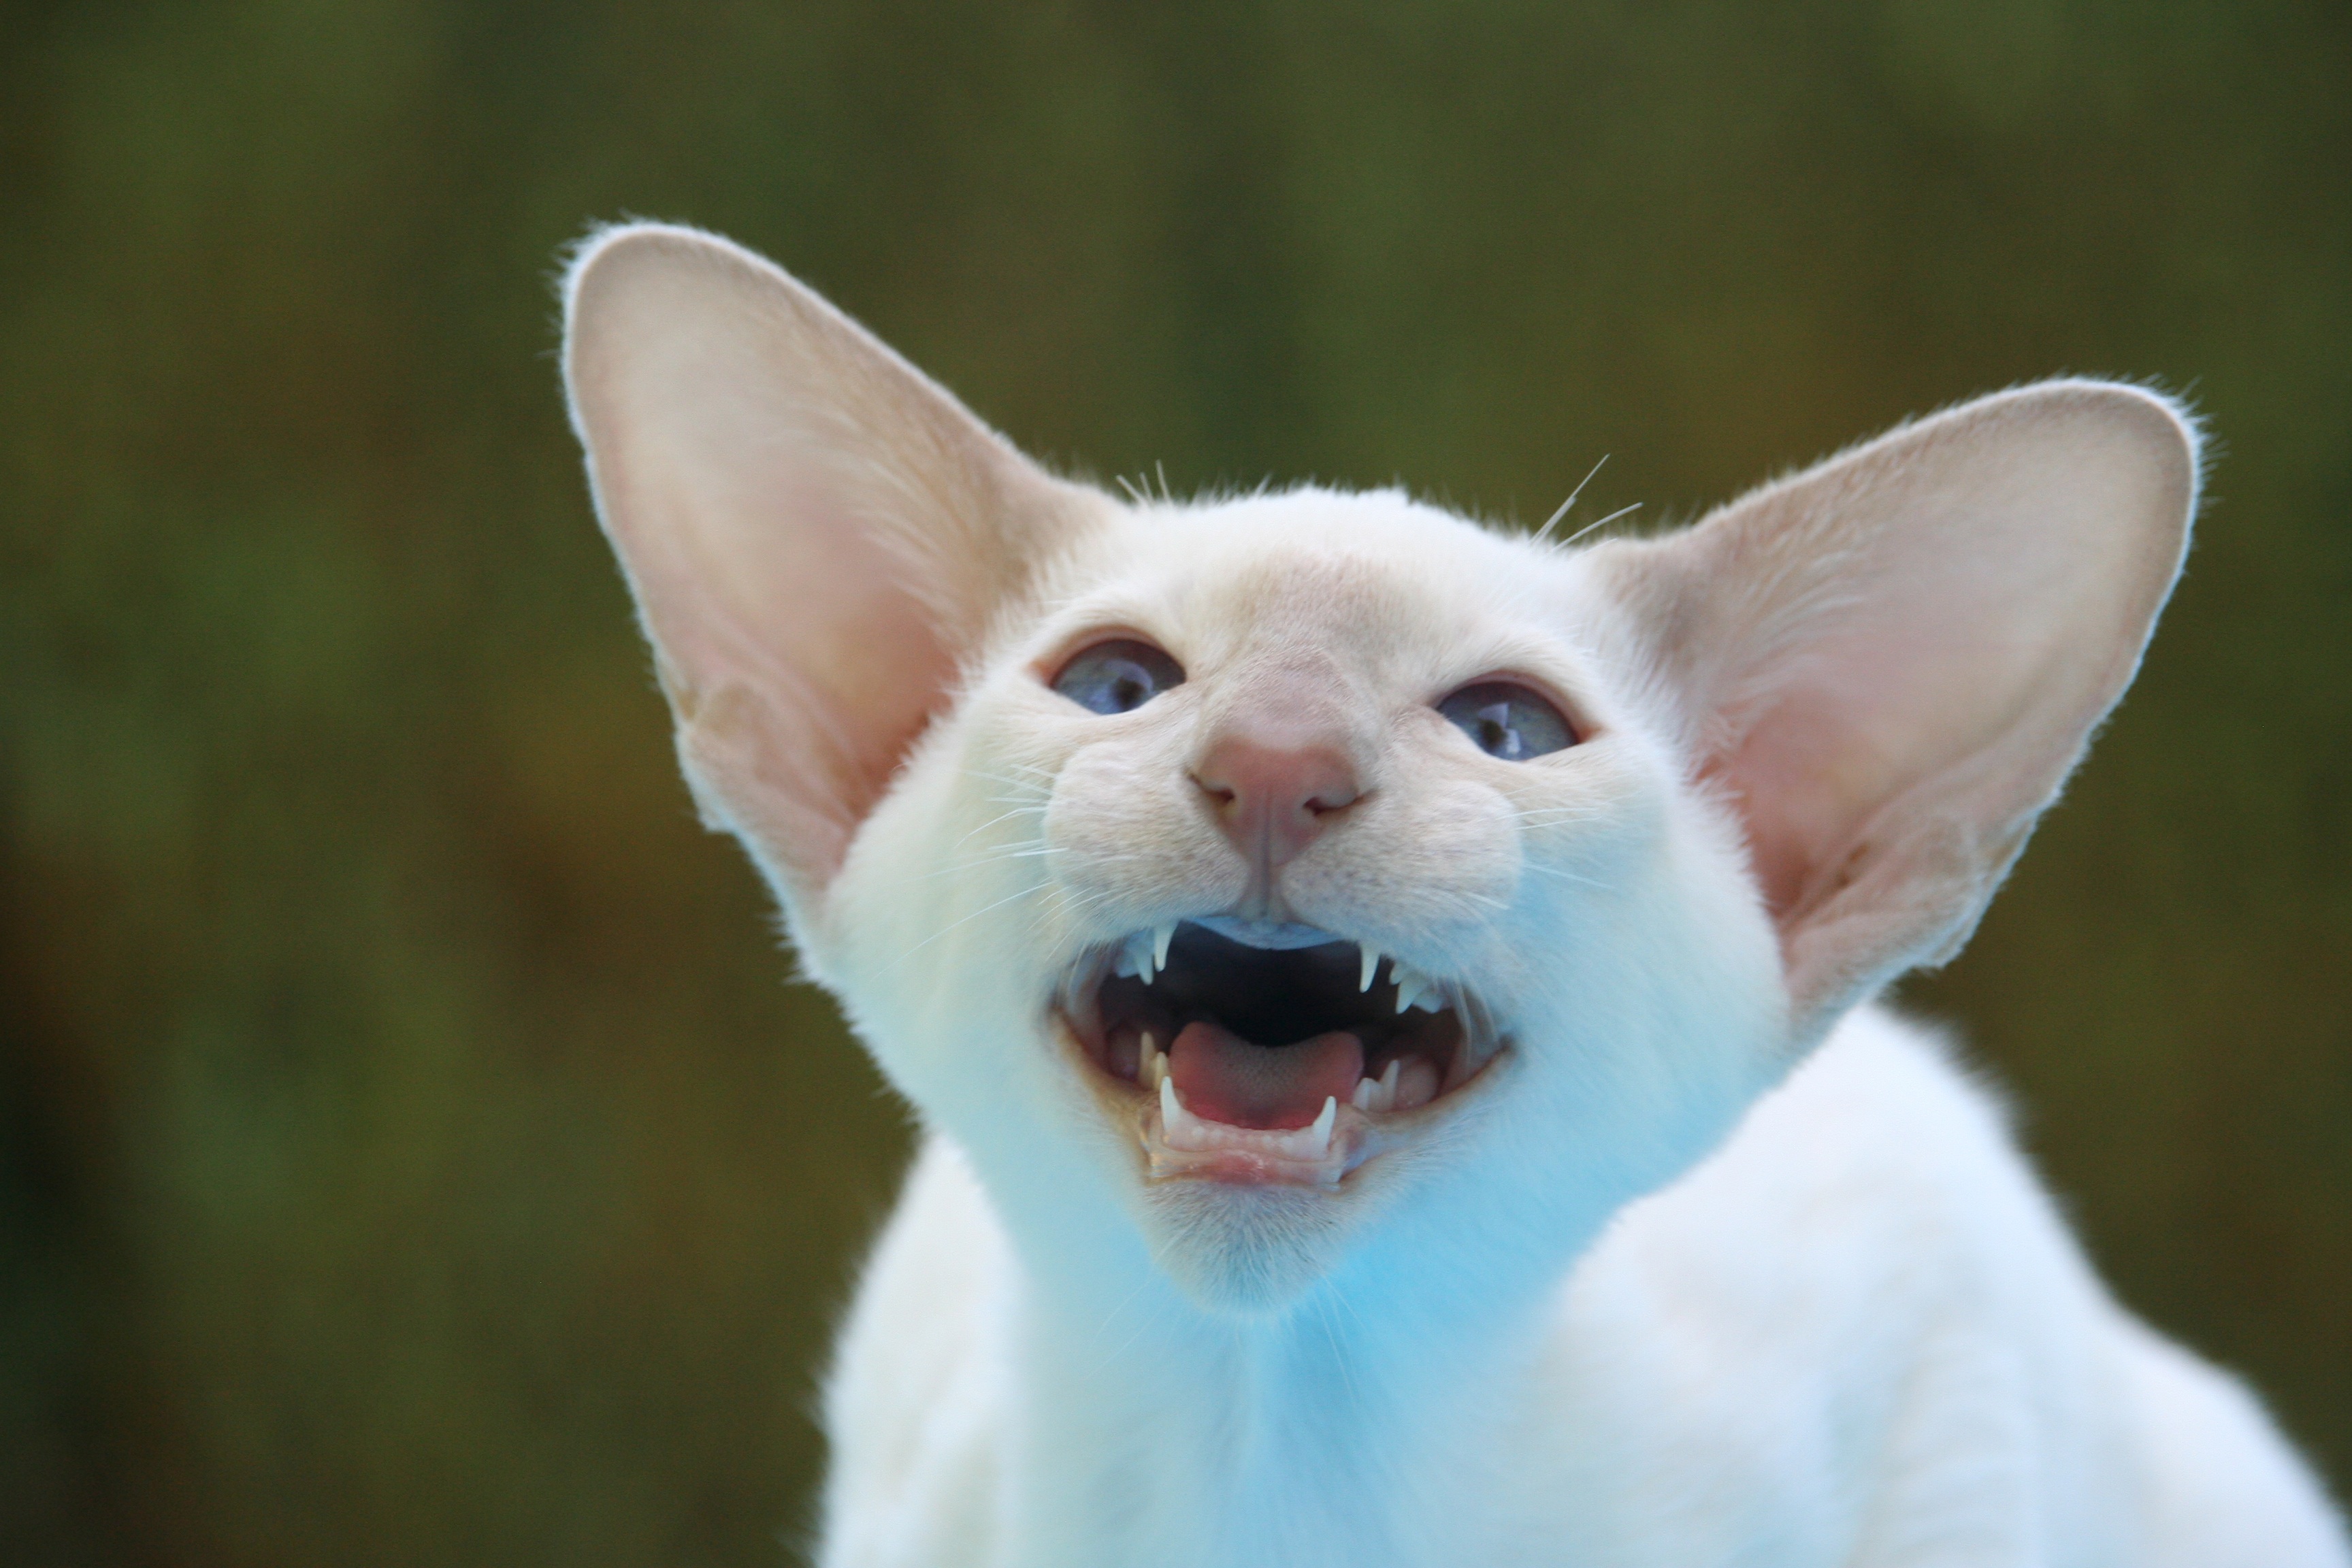
hair, animal, pet, fur, portrait, kitten, cat, mammal, baby, playful, yawn, close up, thoroughbred, nose, whiskers, paw, ears, vertebrate, evil, charming, siamese cat, carnivores, balinese, hiss, big ears, snappy, small to medium sized cats, cat like mammal